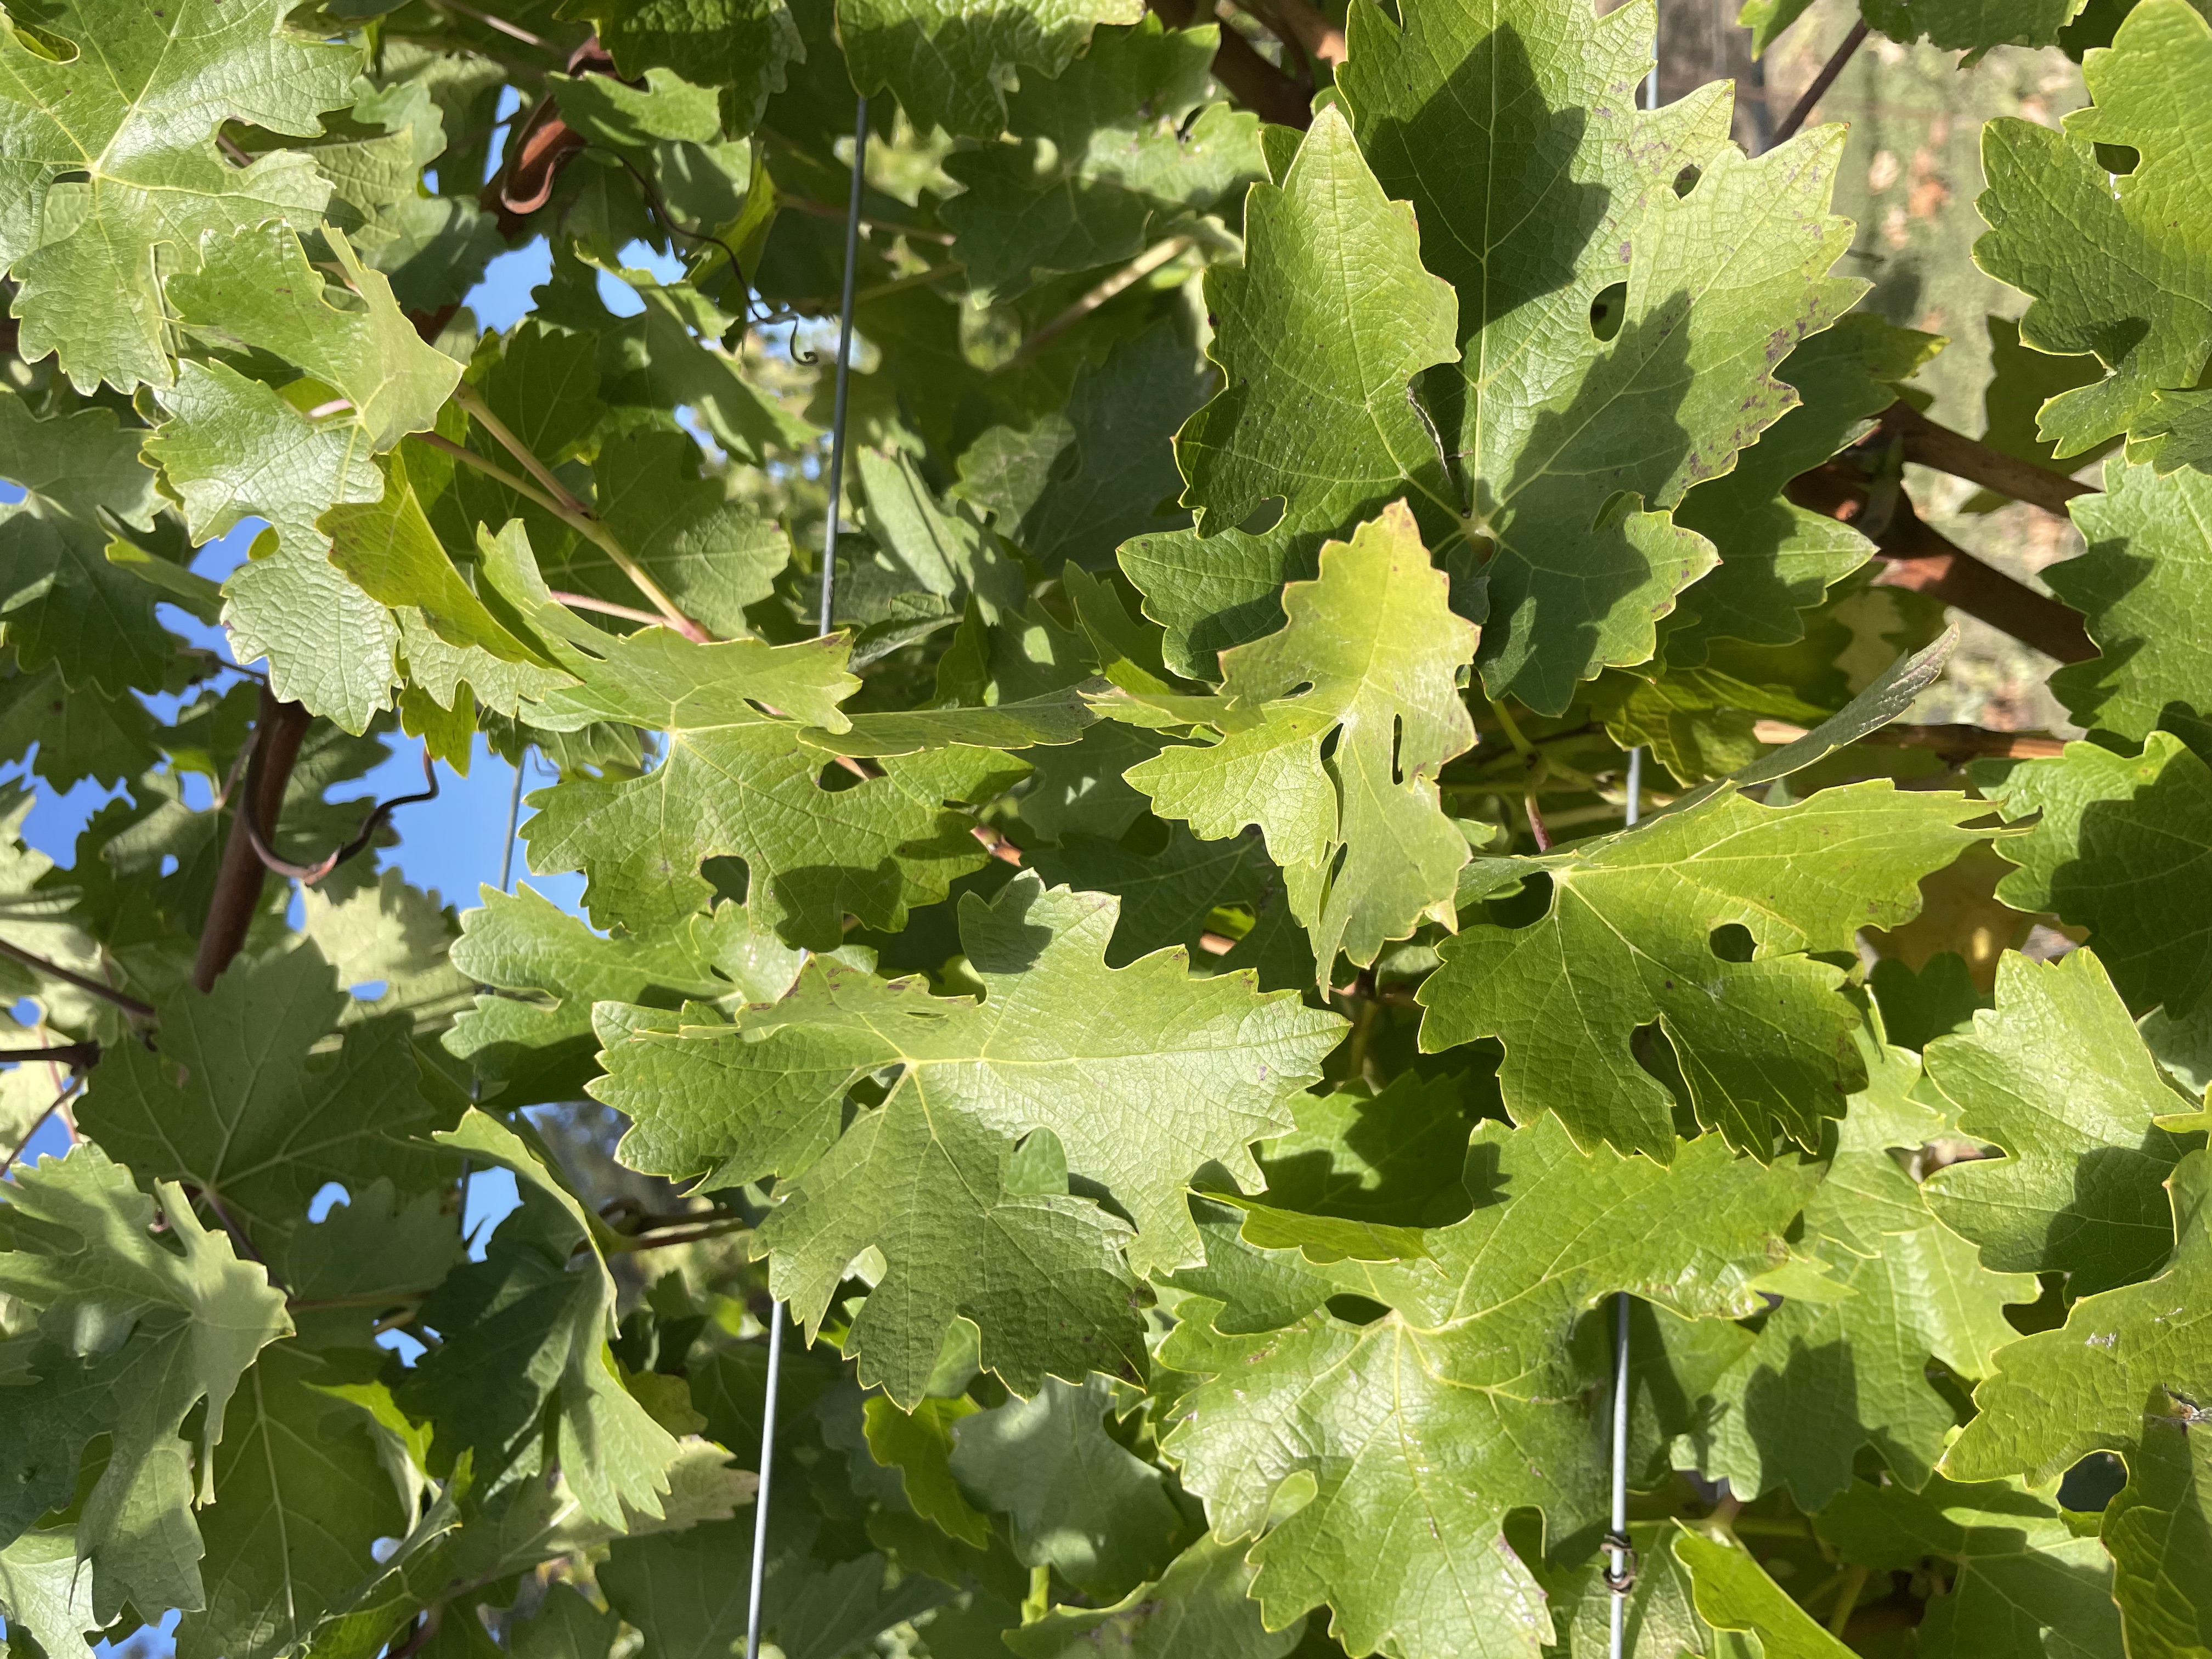
Label: No Virus